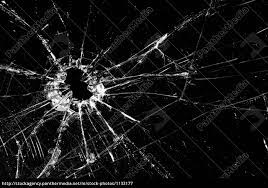
Waste category: glass